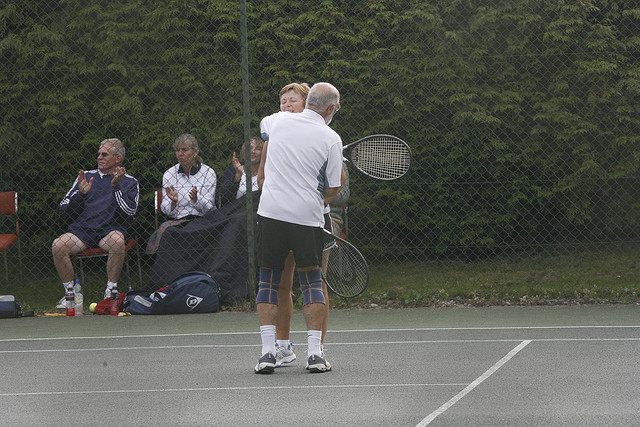
hai người già đang ôm nhau ở trên sân tennis